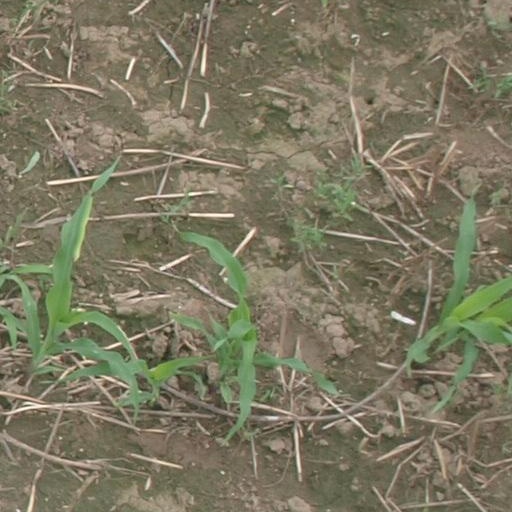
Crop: maize; corn